Revival of the Hebrew language

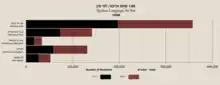
Spoken Language and Hebrew proficiency, by Sex in Israel according to the 1948 Census

With the rise of Jewish nationalism in 19th-century Europe, Eliezer Ben-Yehuda was captivated by the innovative ideas of Zionism. At that time, it was believed that one of the criteria needed to define a nation worthy of national rights was its use of a common language spoken by both the society and the individual. On 13 October 1881, while in Paris, Ben-Yehuda began speaking Hebrew with friends in what is believed to be the first modern conversation using the language. Later that year, he made aliyah and came to live in Jerusalem.